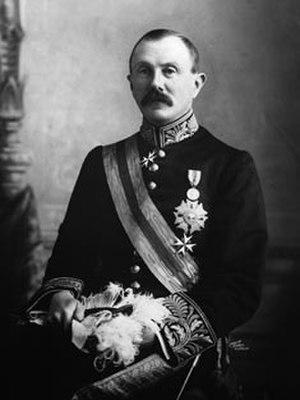
Uchter Knox est un administrateur colonial et homme d'État britannique, gouverneur de la Nouvelle-Zélande du 9 août 1897 au 20 juin 1904.